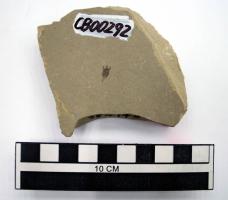
一个化石属于被子植物，其特征描述:单独保存的具刺果实化石。果实近倒三角形或椭圆形，少数呈横椭圆形；形体较大，长约6~10mm，宽约4~6mm。